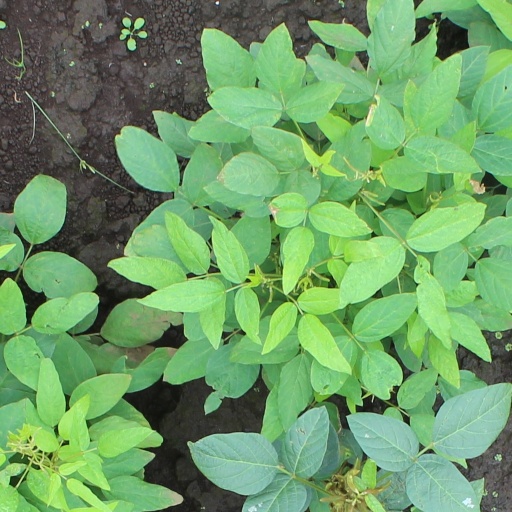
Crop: soybean